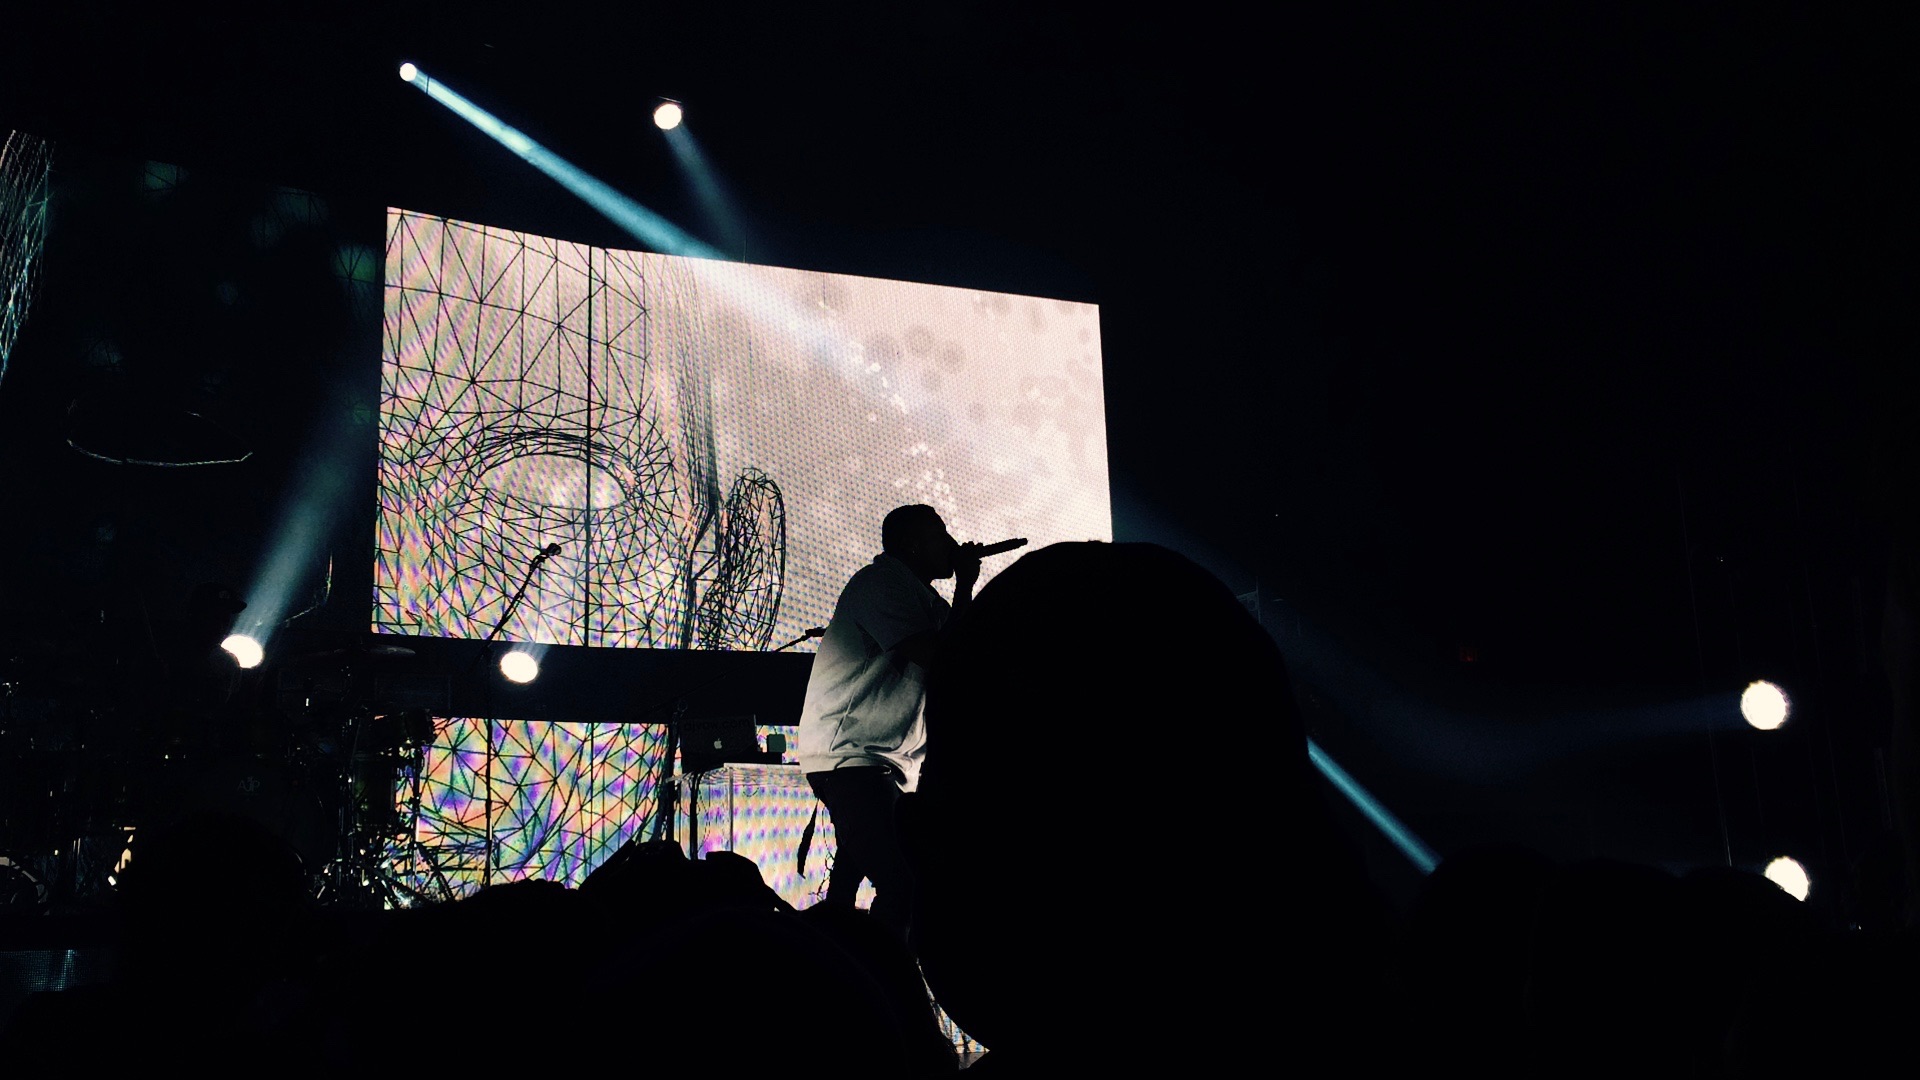
light, night, concert, color, darkness, black, stage, performance, atmosphere of earth